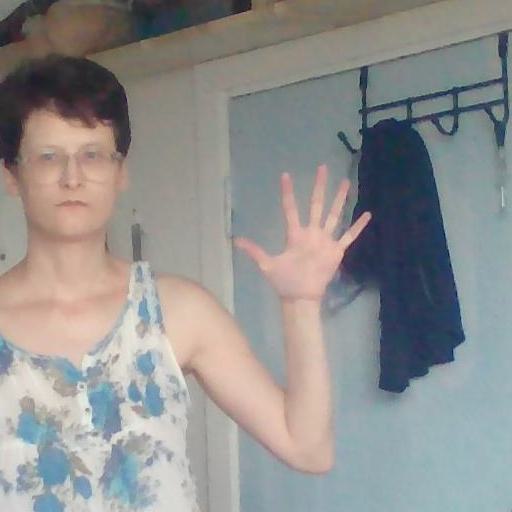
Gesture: palm